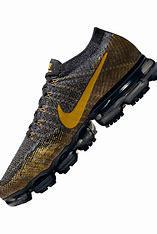
Brand: Nike
Model: Air Vapormax 2023 Flyknit